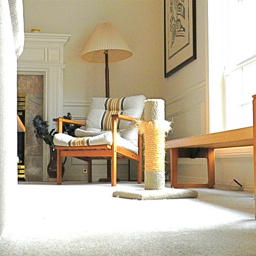
A cat scratch pole in a living room.
A chat sitting next to a lamp in a living room.
A cat scratcher in the middle of a living room.
A cat scratch pole is lin the middle of a living room.
a living room with a cat toy next to a bench